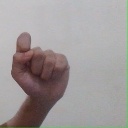
अक्षर: घ